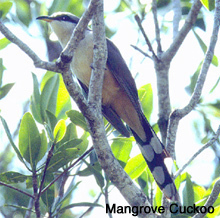
this bird is white underneath with gray wings and head he has black eyeing and white circles on his undertail coverets
this bird has a short curved bill, a white throat and breast, and a black eyebrow.
this bird has a white crown, throat and breast, a black eyering and face, and brown secondaries and coverts, with black feathers and white spotted rectricesthe bird has a black band across his eyes and black wings as well, while the belly, breast, and neck are white.
the bird has a white and tan belly and neck with black spotted wings, tail and head.
this bird has wings that are blue and has a white bellya somewhat long, curved beak leading into some dark coloration around the eyes as well as a yellow belly leading to dark colored tail feathers with white spots.
this bird has black wings and a spotted tail and a short orange and black beak.
this bird has a yellow crown, brown primaries, and a yellow belly.
this bird has wings that are black and has a white belly
Species: Mangrove Cuckoo